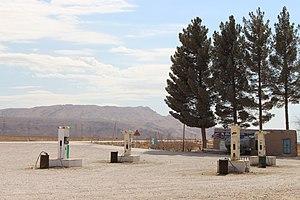
Le district de Kalat ou Qalat est une subdivision administrative du centre de la province du Baloutchistan au Pakistan. Héritier de l'État princier de Kalat, il est créé en 1955 autour de sa capitale Kalat.